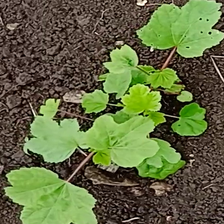
Weed species: Little_Mallow(Malva parviflora)